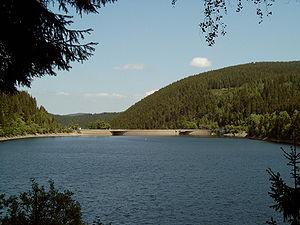
L'Oker est une rivière d'Allemagne longue de 128 km, un affluent sur la rive gauche de l'Aller en Basse-Saxe, donc un sous-affluent de la Weser. Elle prend sa source dans les montagnes du Harz.
Le barrage de l'Okertal est un barrage situé à proximité d'Altenau dans le massif du Hartz en Allemagne ; du point de vue administratif, il se trouve dans l'Arrondissement de Goslar en Basse-Saxe et est exploité par Harzwasserwerke. Le lac de retenue créé par l'obstruction du lit de l'Oker par un barrage de 75 m de hauteur et 260 m de longueur, présente une superficie de 2,25 km² et un volume de 47,4 millions de m³ d'eau. Cette retenue permet d'actionner les turbines de la centrale hydroélectrique de Romkerhalle.